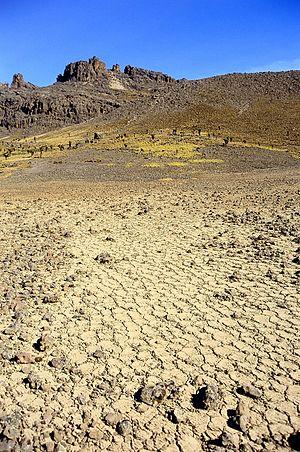
Le mont Kenya, dont le nom signifie « montagne de l'autruche » chez les Wakamba, une des populations vivant à ses pieds, est le point culminant du Kenya et le deuxième plus haut sommet d'Afrique, derrière le Kilimandjaro. Les plus hautes cimes culminent à 5 199 mètres à la pointe Batian, 5 188 mètres à la pointe Nelion et 4 985 mètres à la pointe Lenana. Il se situe au centre du pays, juste au sud de l'équateur, à approximativement 150 kilomètres au nord-nord-est de la capitale Nairobi.